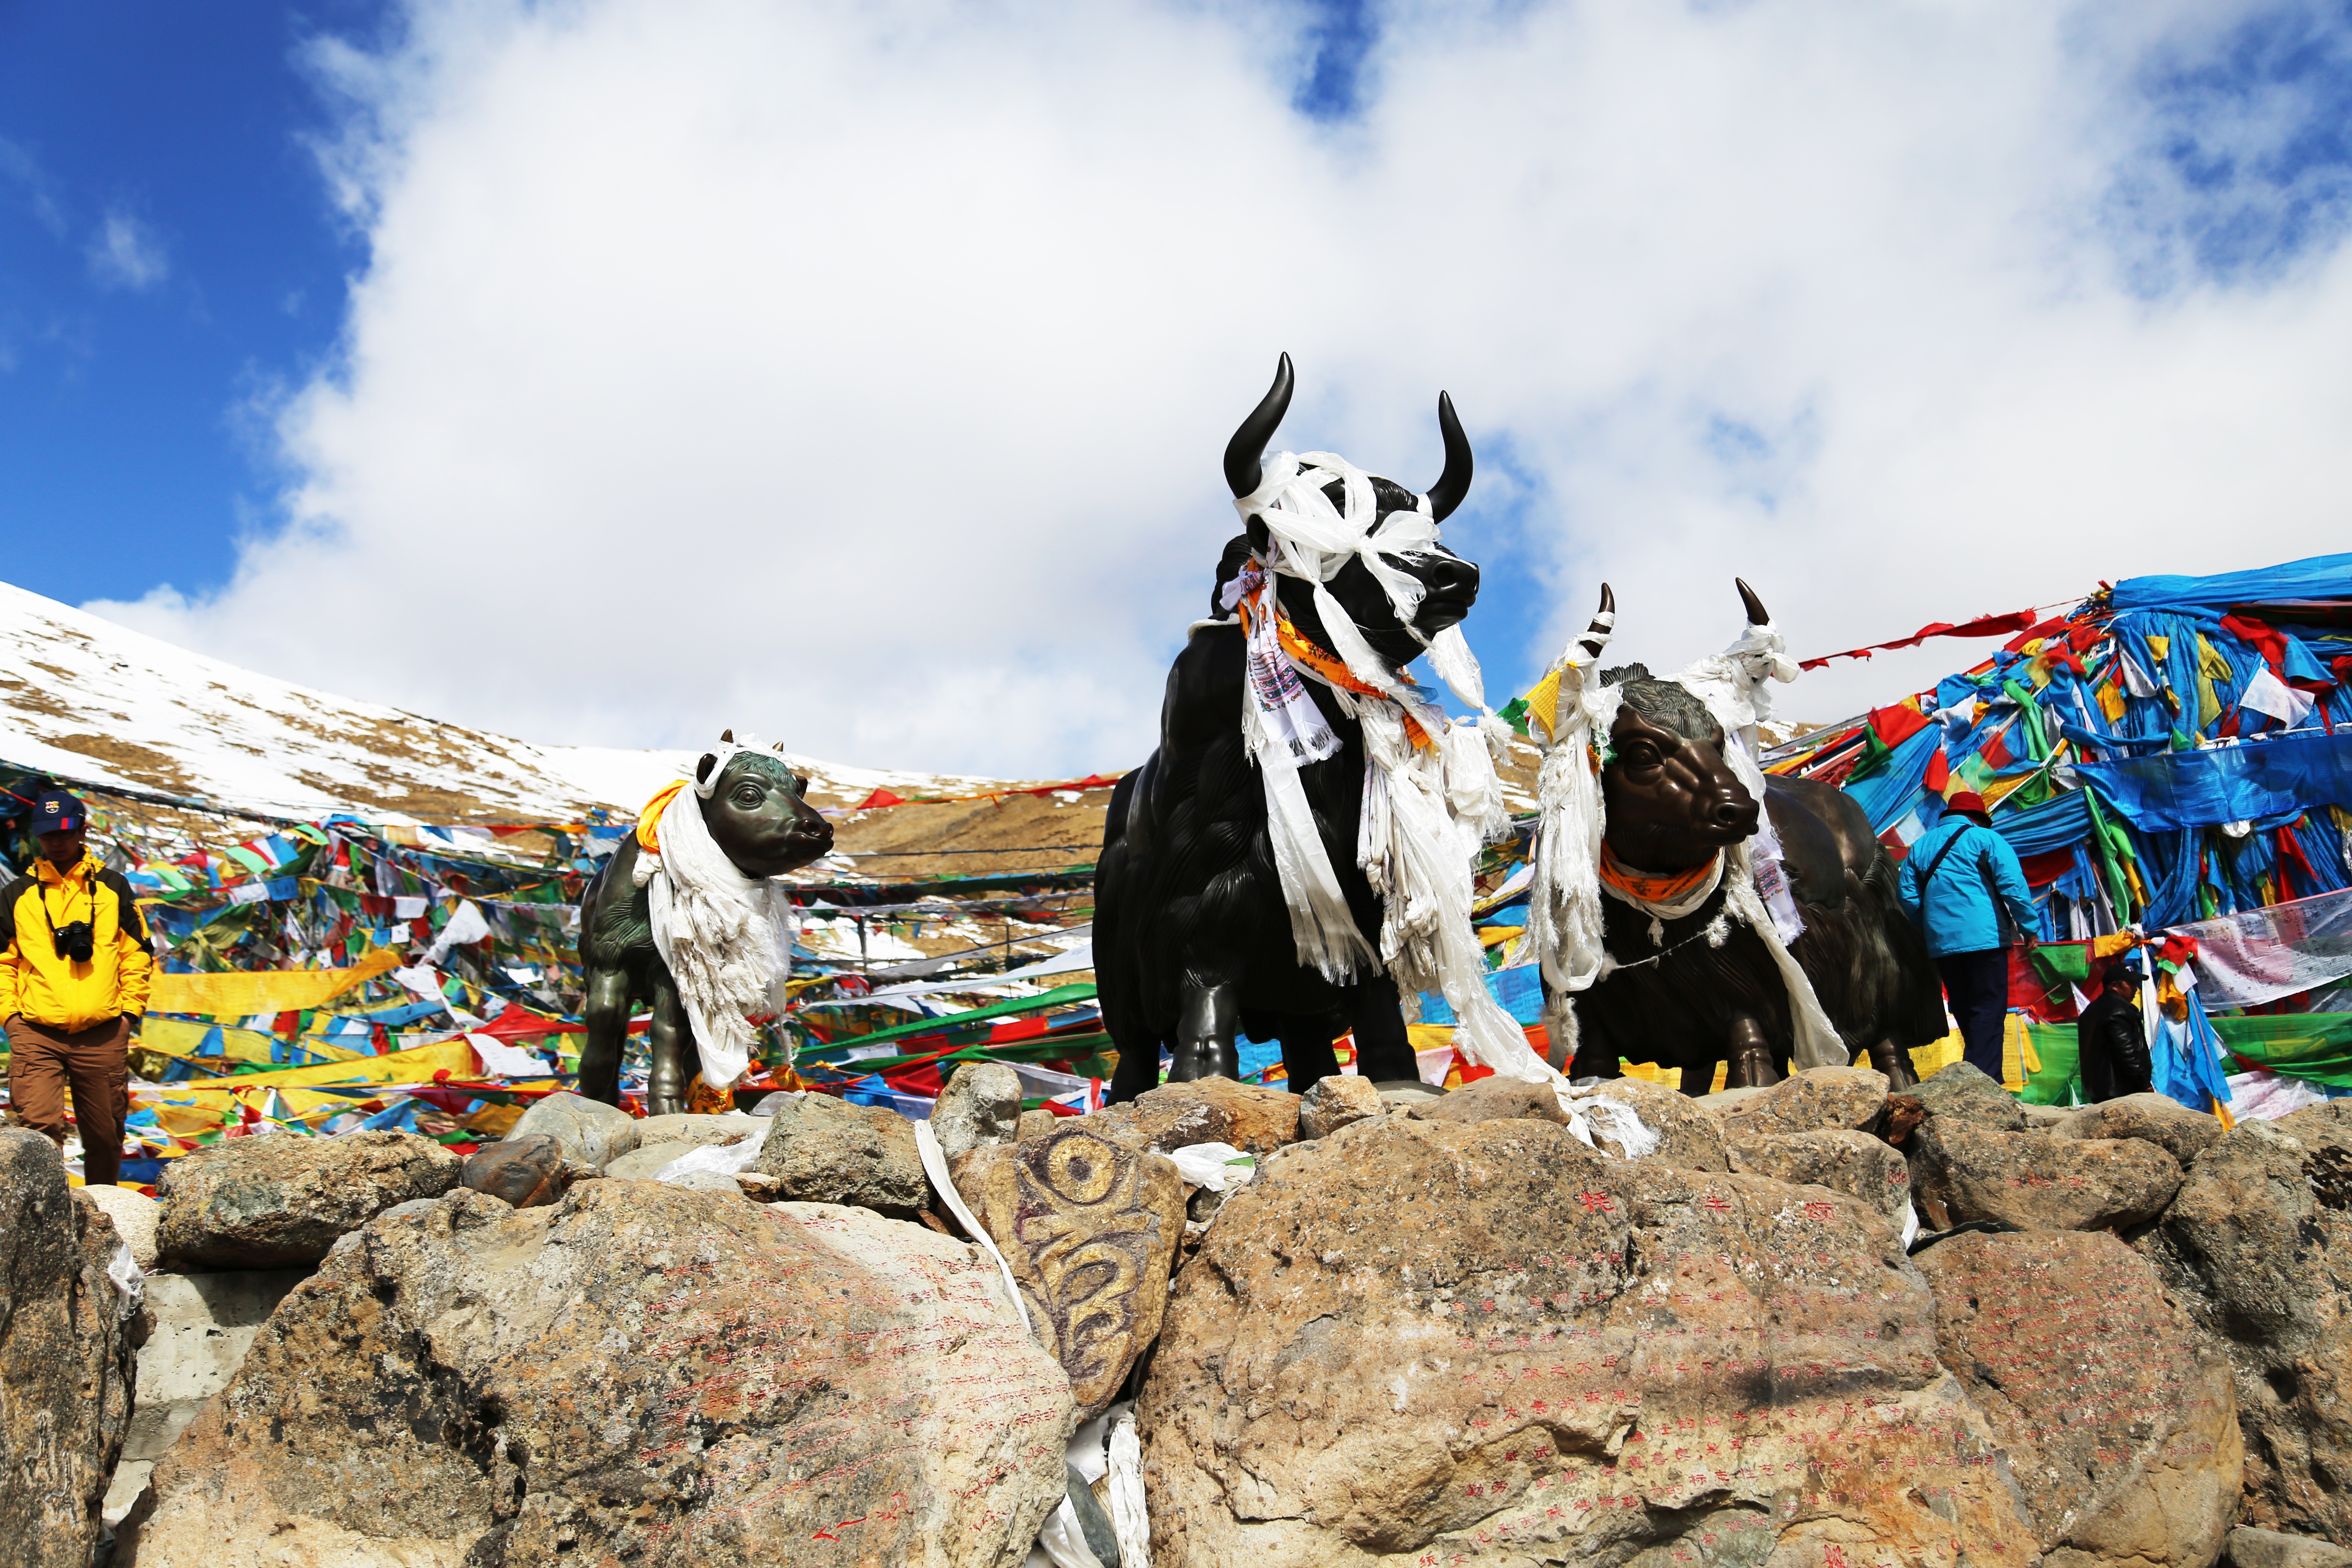
blue sky, tibet, racing, white cloud, pack animal, prayer flags, horse like mammal, mila mountains, yakou, copper and yak, ben hadad